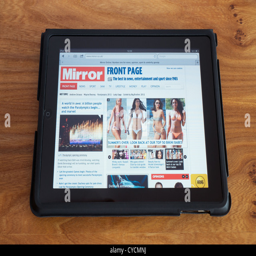
electronic edition of newspaper displayed on a tablet computer